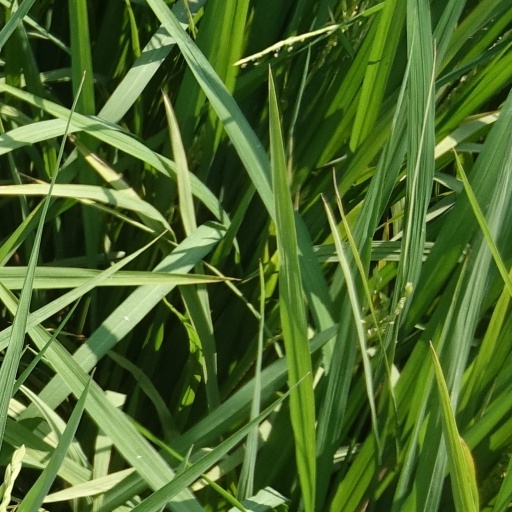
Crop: rice